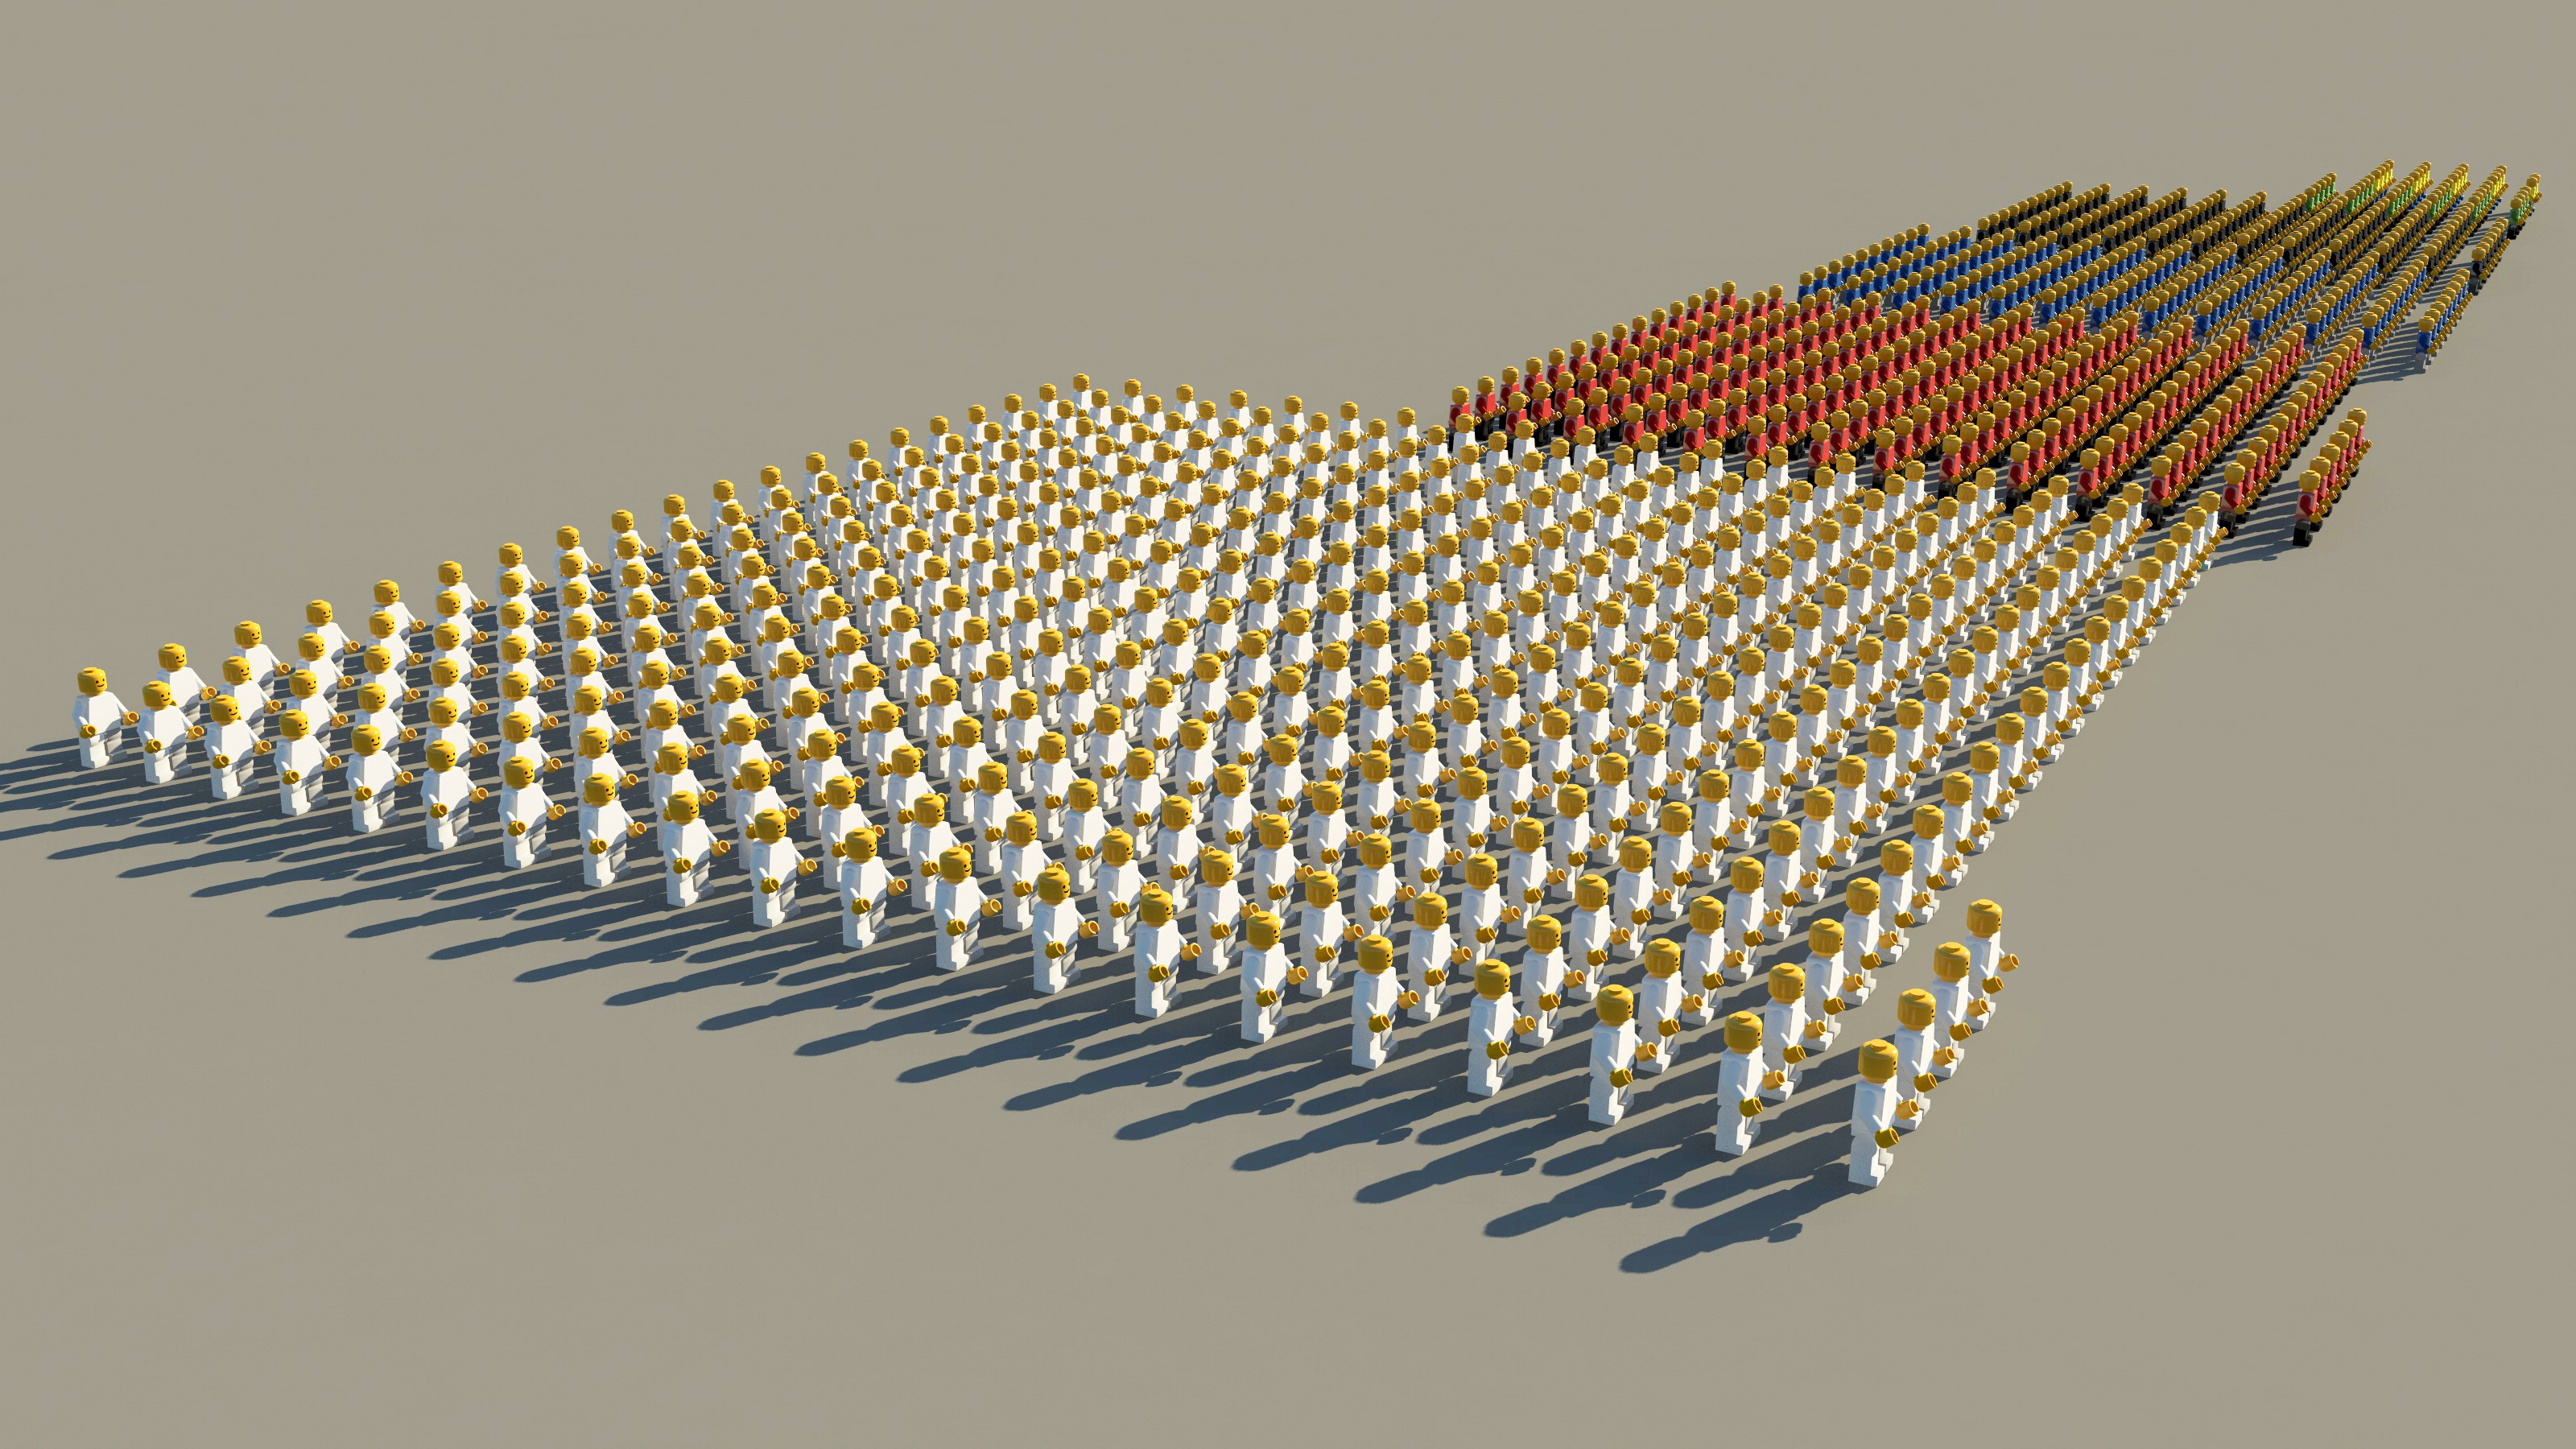
wing, play, crowd, line, metal, material, vote, design, uniform, lego, figures, survey, statistics, choice, selector, election result, staff, group of people, children s